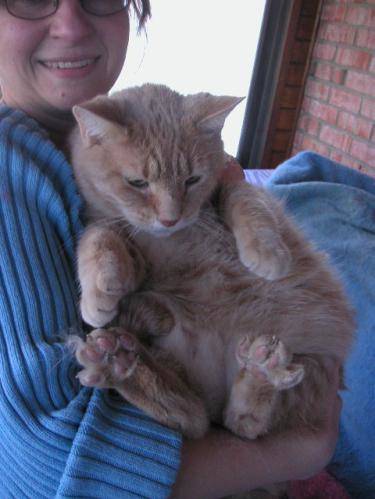
Label: cat